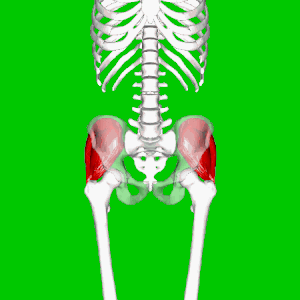
Den mellemste ballemuskel
Placering af gluteus medius (vist i rød). Hoftebenet er vist semi-transparent.
Den mellemste ballemuskel eller Gluteus medius er en kraftig bred muskel, der har sit udspring på den øverste del af hoftebenet. Den er en del af de tre Gluteusmuskler. Fibrene samler sig mod en stor affladet sene, som fæstner på ydersiden øverst på lårbenet, men højere oppe end gluteus maximus.